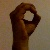
The image shows a hand gesture representing the letter 'O' in Indian Sign Language.